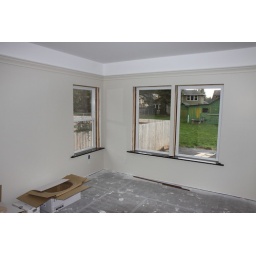
The master bedroom with crown molding installed and granite window sills in place.